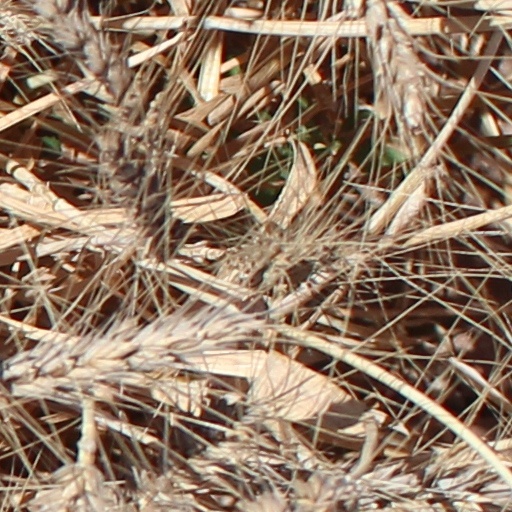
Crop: wheat